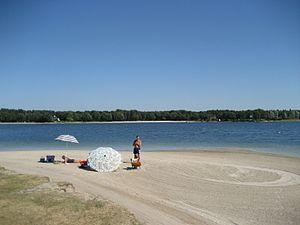
Le canal latéral à l'Elbe est une voie navigable fédérale du land Basse-Saxe, reliant le port d'Edesbüttel sur le Mittellandkanal, au port d’Artlenburg sur l'Elbe. Il a été inauguré le 15 juin 1976, au terme d'un chantier de huit années, par le ministre des Transports Kurt Gscheidle, le bourgmestre de la ville hanséate de Hambourg Hans-Ulrich Klose et le ministre-président de Basse-saxe Ernst Albrecht. L'exploitant de l'ESK est le Service de la Navigation d'Uelzen.